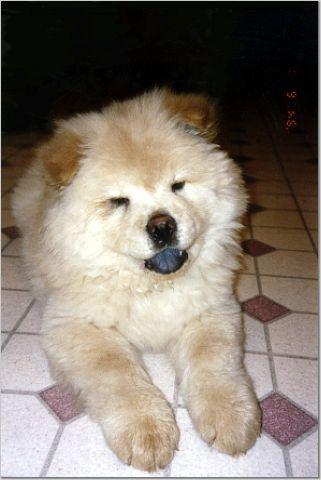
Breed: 329-n000119-chow